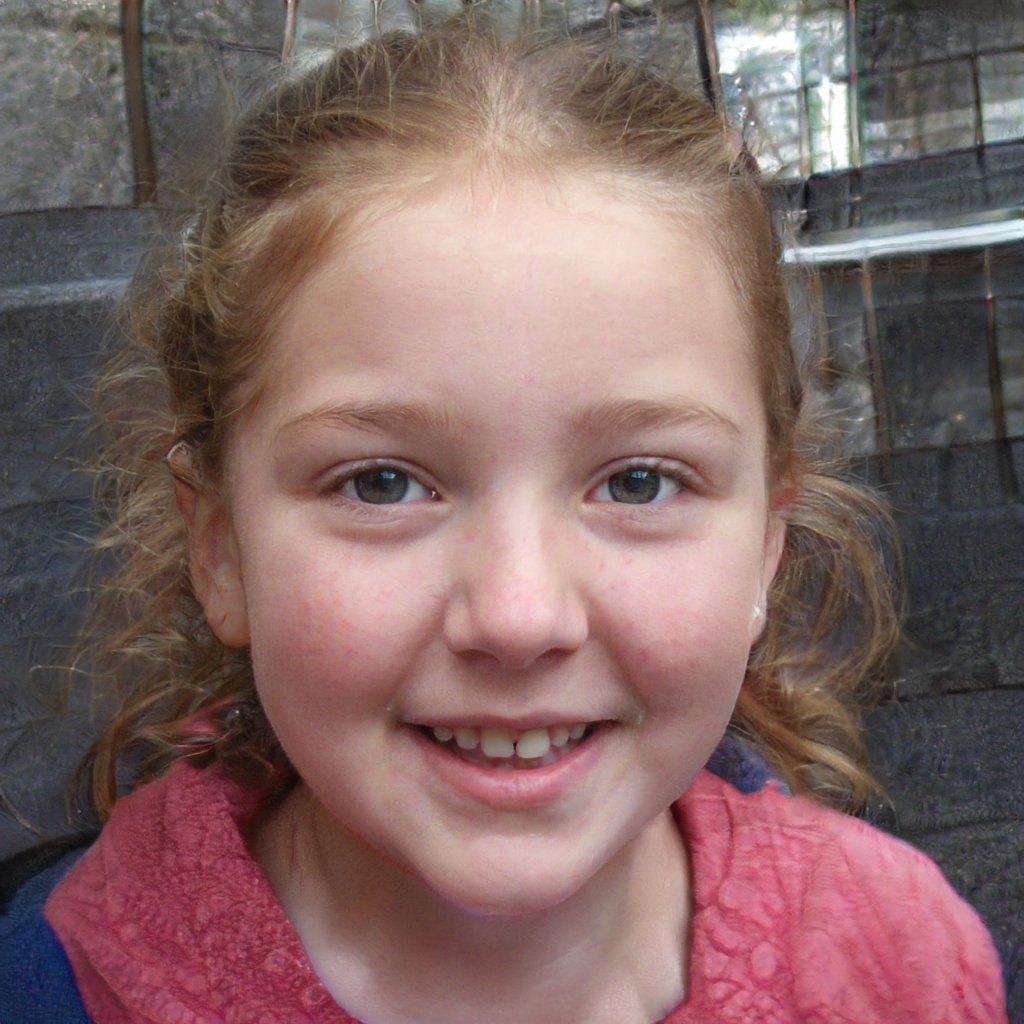
Label: Colored